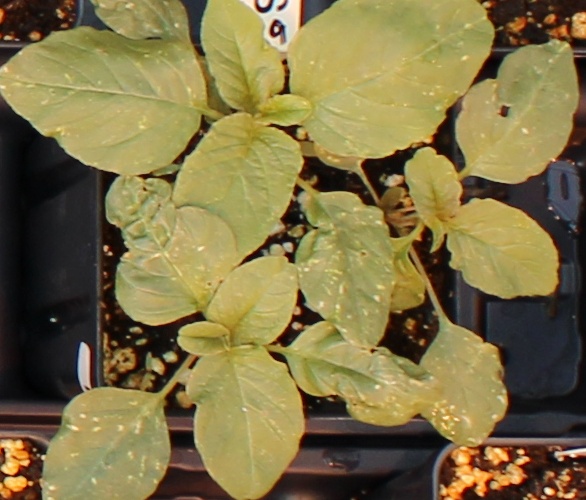
Label: Redroot Pigweed